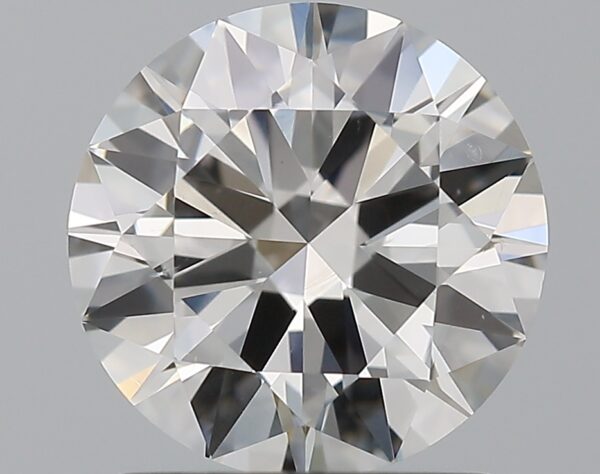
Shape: round
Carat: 1.5
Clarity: VS2
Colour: G
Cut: VG
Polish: EX
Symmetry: VG
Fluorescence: N
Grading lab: GIA
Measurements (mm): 7.37 x 7.43 x 4.4